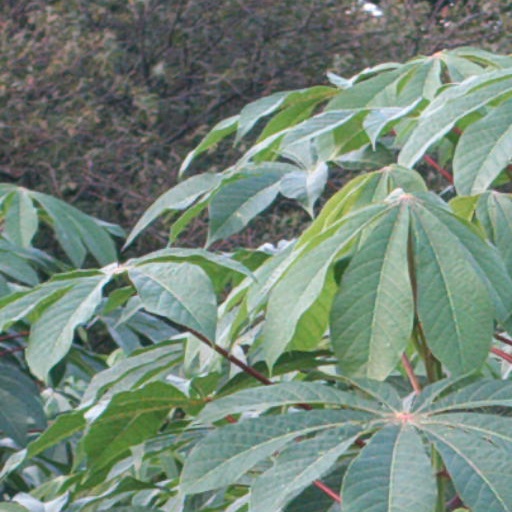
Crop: cassava